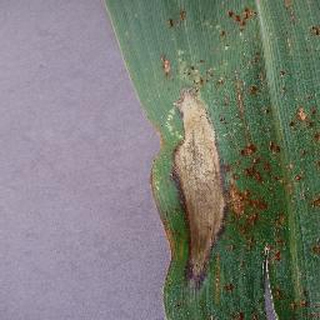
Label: corn_northern_leaf_blight